Heneage Finch, 7th Earl of Aylesford

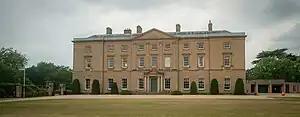
The Aylesford family seat, Packington Hall in Warwickshire

On the death of his father on 10 January 1871, Finch succeeded to the title of Earl of Aylesford. He had married Edith Peers Williams (1842–1897) only two days before, on 8 January 1871. Edith was the third daughter of Thomas Peers Williams, MP (1795–1875) and his wife Emily (née Bacon).